James D. Heiple

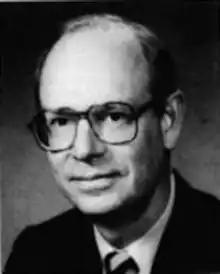

James Dee Heiple (September 13, 1933 – January 18, 2021) was an American attorney and jurist. He was elected as a justice of the Illinois Supreme Court in 1990, and went on to serve as its chief justice briefly in 1997, and continued to serve on the court until his retirement in 2000.